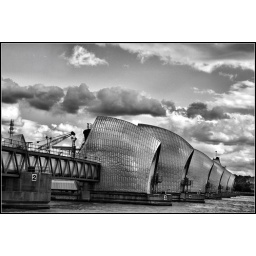
Pseudo-HDR processed with Dynamic Photo HDR software and converted to black and white in Photoshop.